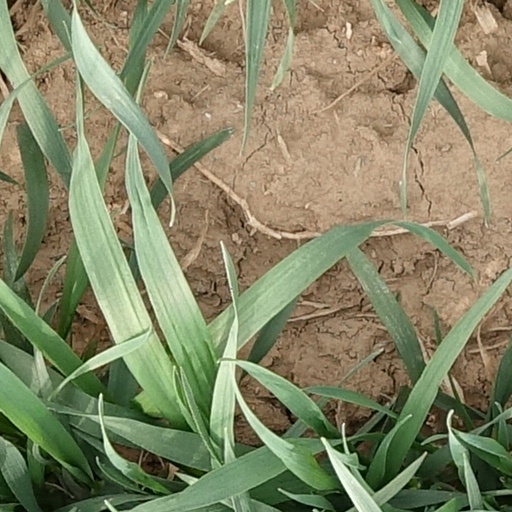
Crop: wheat